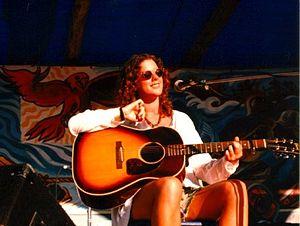
Sarah Ann McLachlan est une chanteuse et musicienne canadienne. Elle est la fondatrice du festival de musique Lilith Fair dont les artistes sont toutes des femmes.